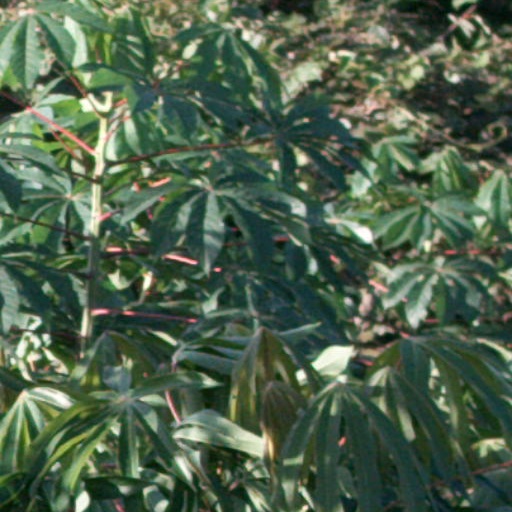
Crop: cassava